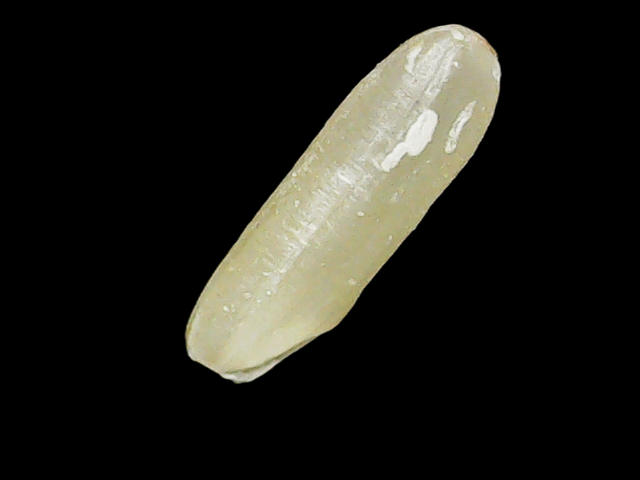
Rice variety: Binadhan16